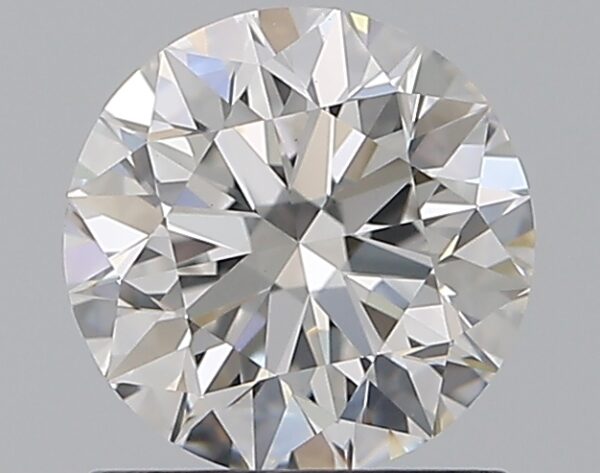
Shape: round
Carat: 0.9
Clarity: VVS1
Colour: E
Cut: EX
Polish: EX
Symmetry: EX
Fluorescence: M
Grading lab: GIA
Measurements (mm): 6.11 x 6.16 x 3.86